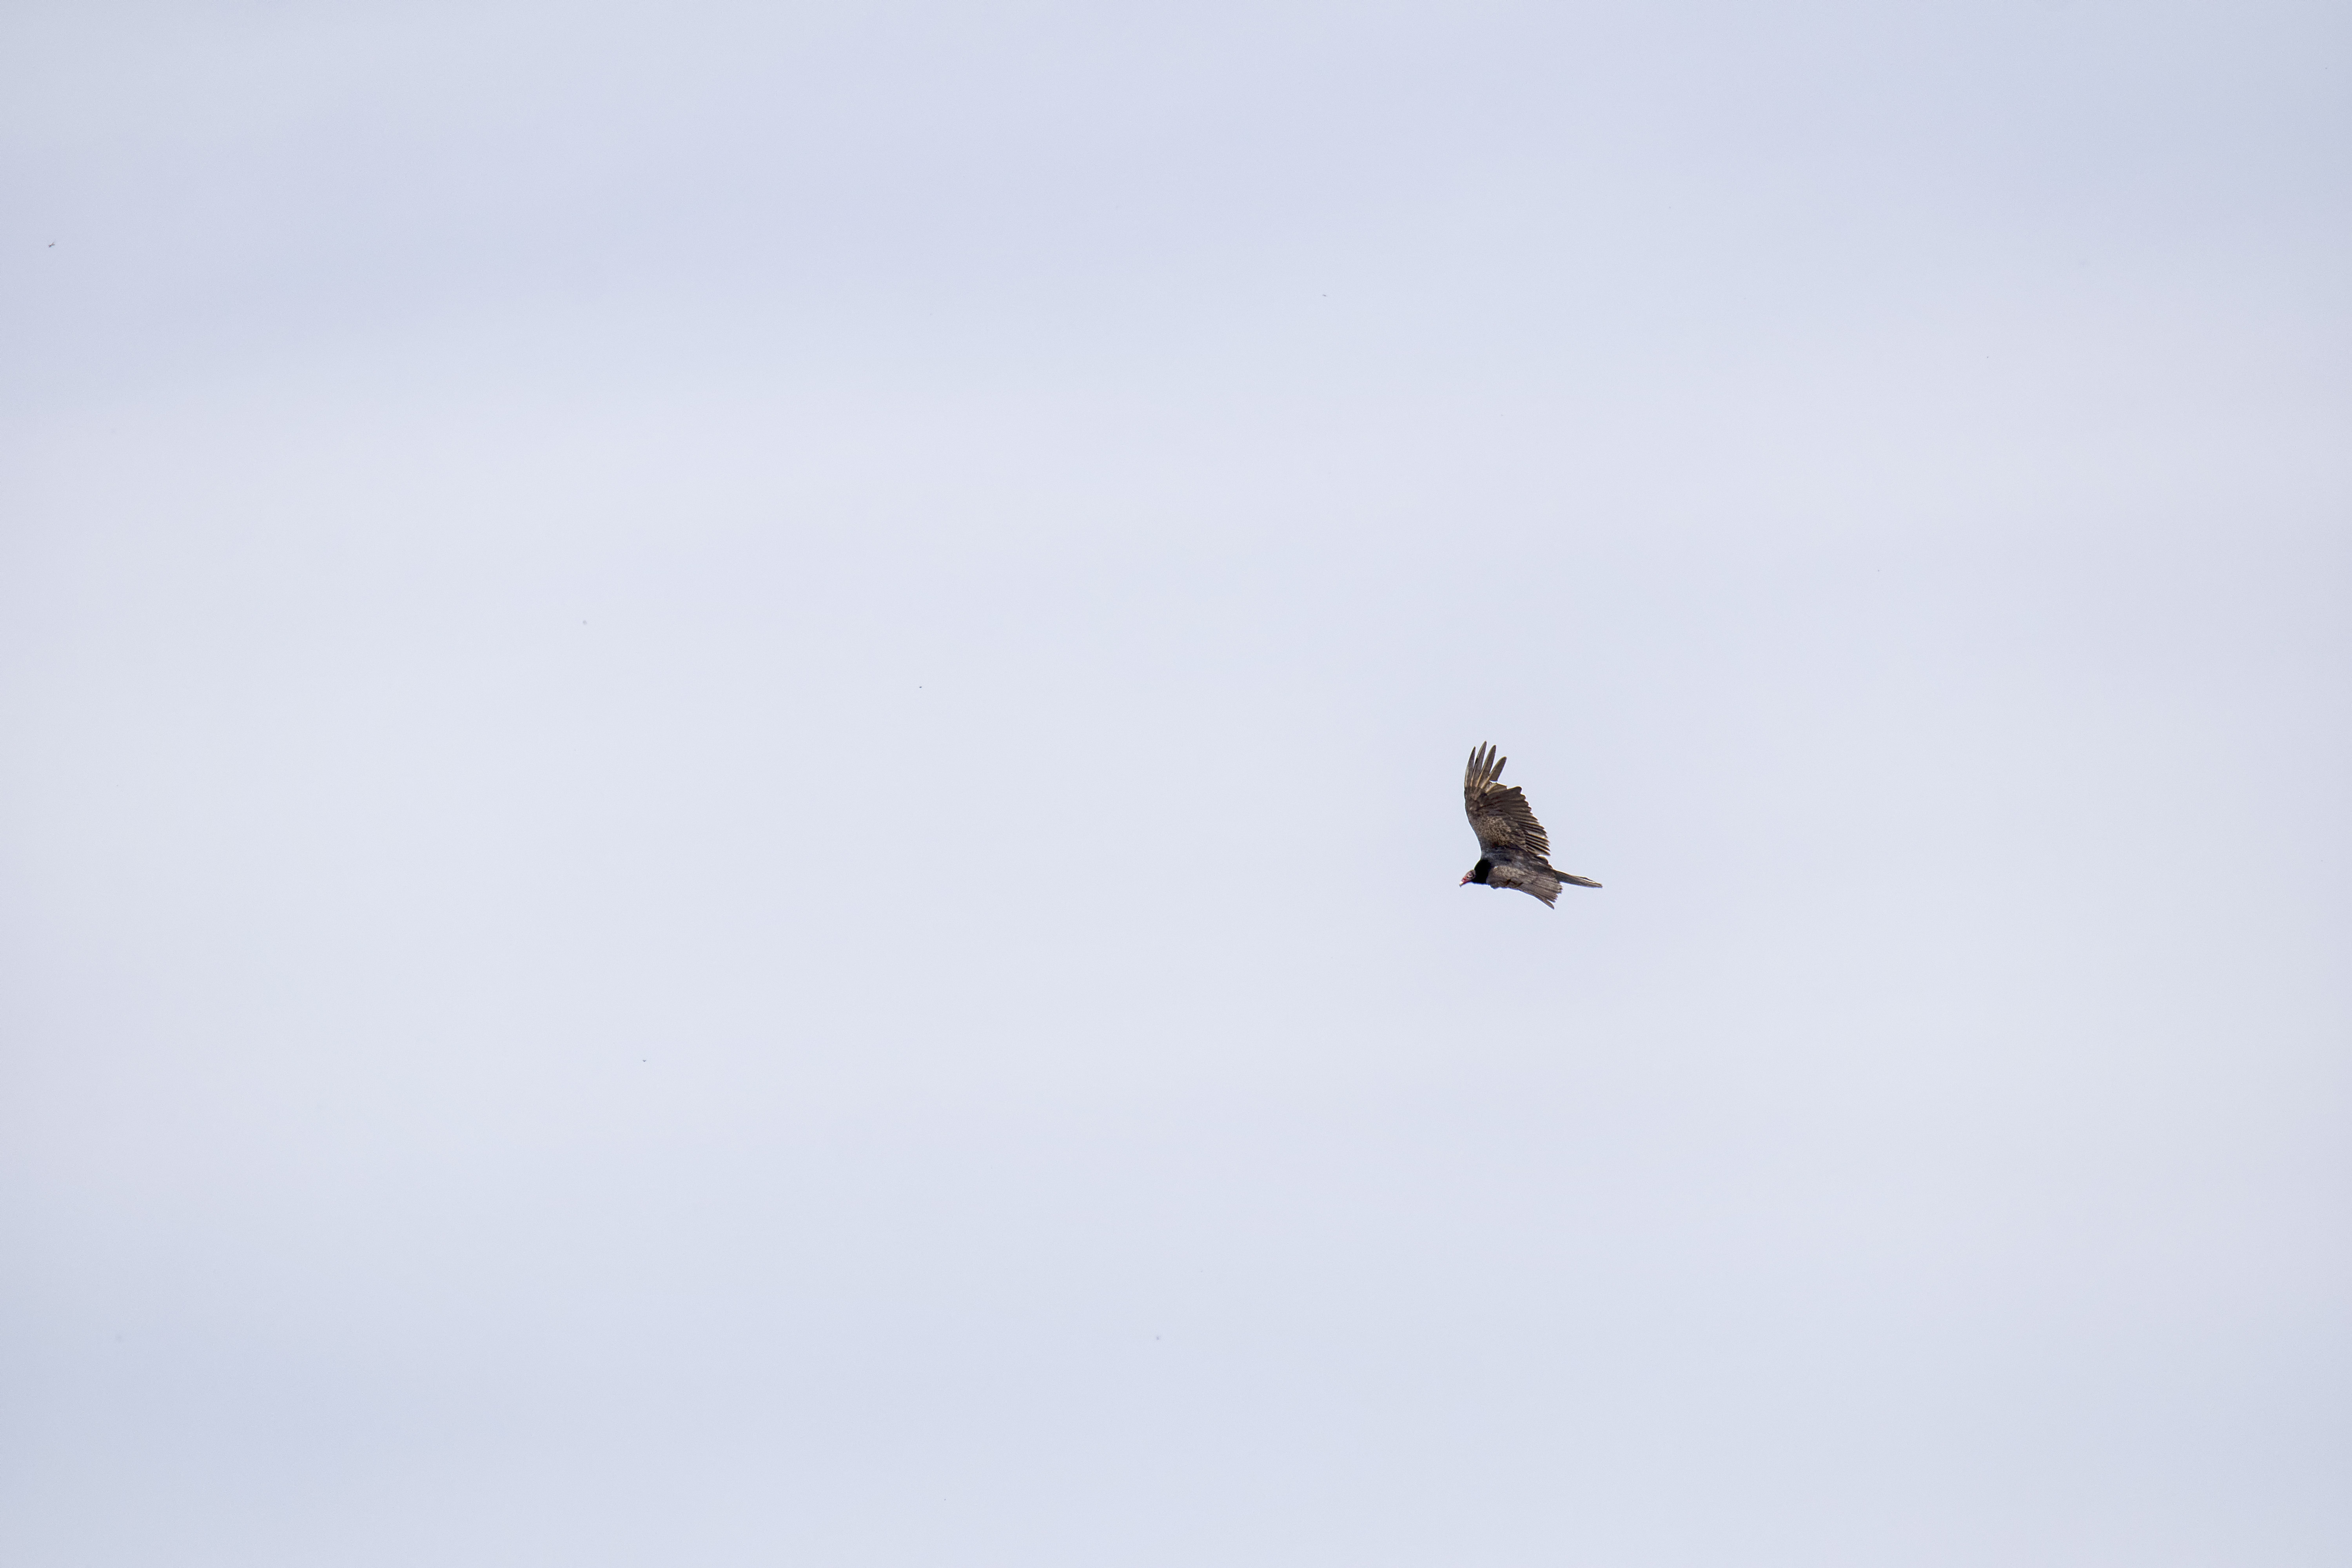
bird, wing, flight, eagle, bird of prey, canada, turkey, a, rouge, quebec, vulture, sherbrooke, oiseau, urubu, t te, atmosphere of earth